Madison Clark

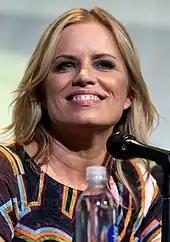
Madison Clark is portrayed by Kim Dickens (pictured)

Madison Clark is portrayed by Kim Dickens. In season 4's mid-season finale, it looks likes Madison Clark is killed. Years later, in season 7, it became known after years that she is still alive.